Organophosphinic acid

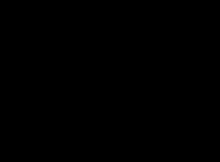
Chemical structure of the dithiophosphinic acid called Cyanex 301

Dialkylphosphinic acids have the formula RPOH, where R is an alkyl or aryl group. The phosphorus(V) center has tetrahedral molecular geometry. Under the brand names Aerophine and Cyanex, dialkylphosphinic acids are used in extraction and separation of metals as one of the techniques of hydrometallurgy Characteristically the organic substituents are branched to confer solubility and preclude crystallization.